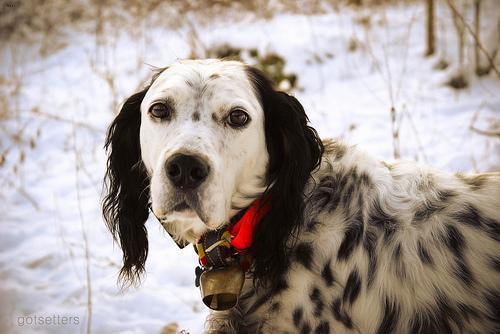
english setter